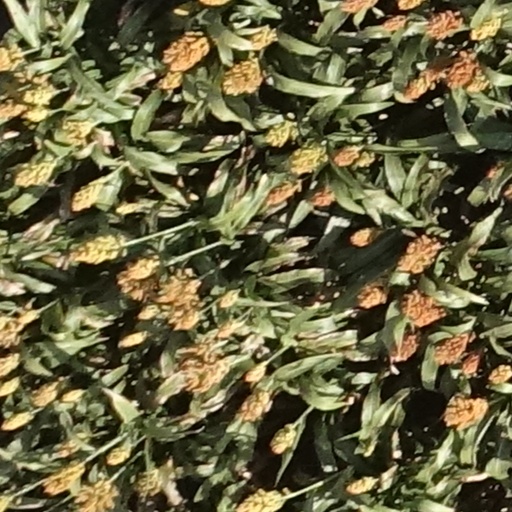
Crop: sorghum